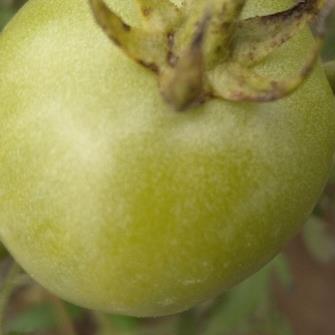
Crop: Tomato
Condition: healthy-fruit